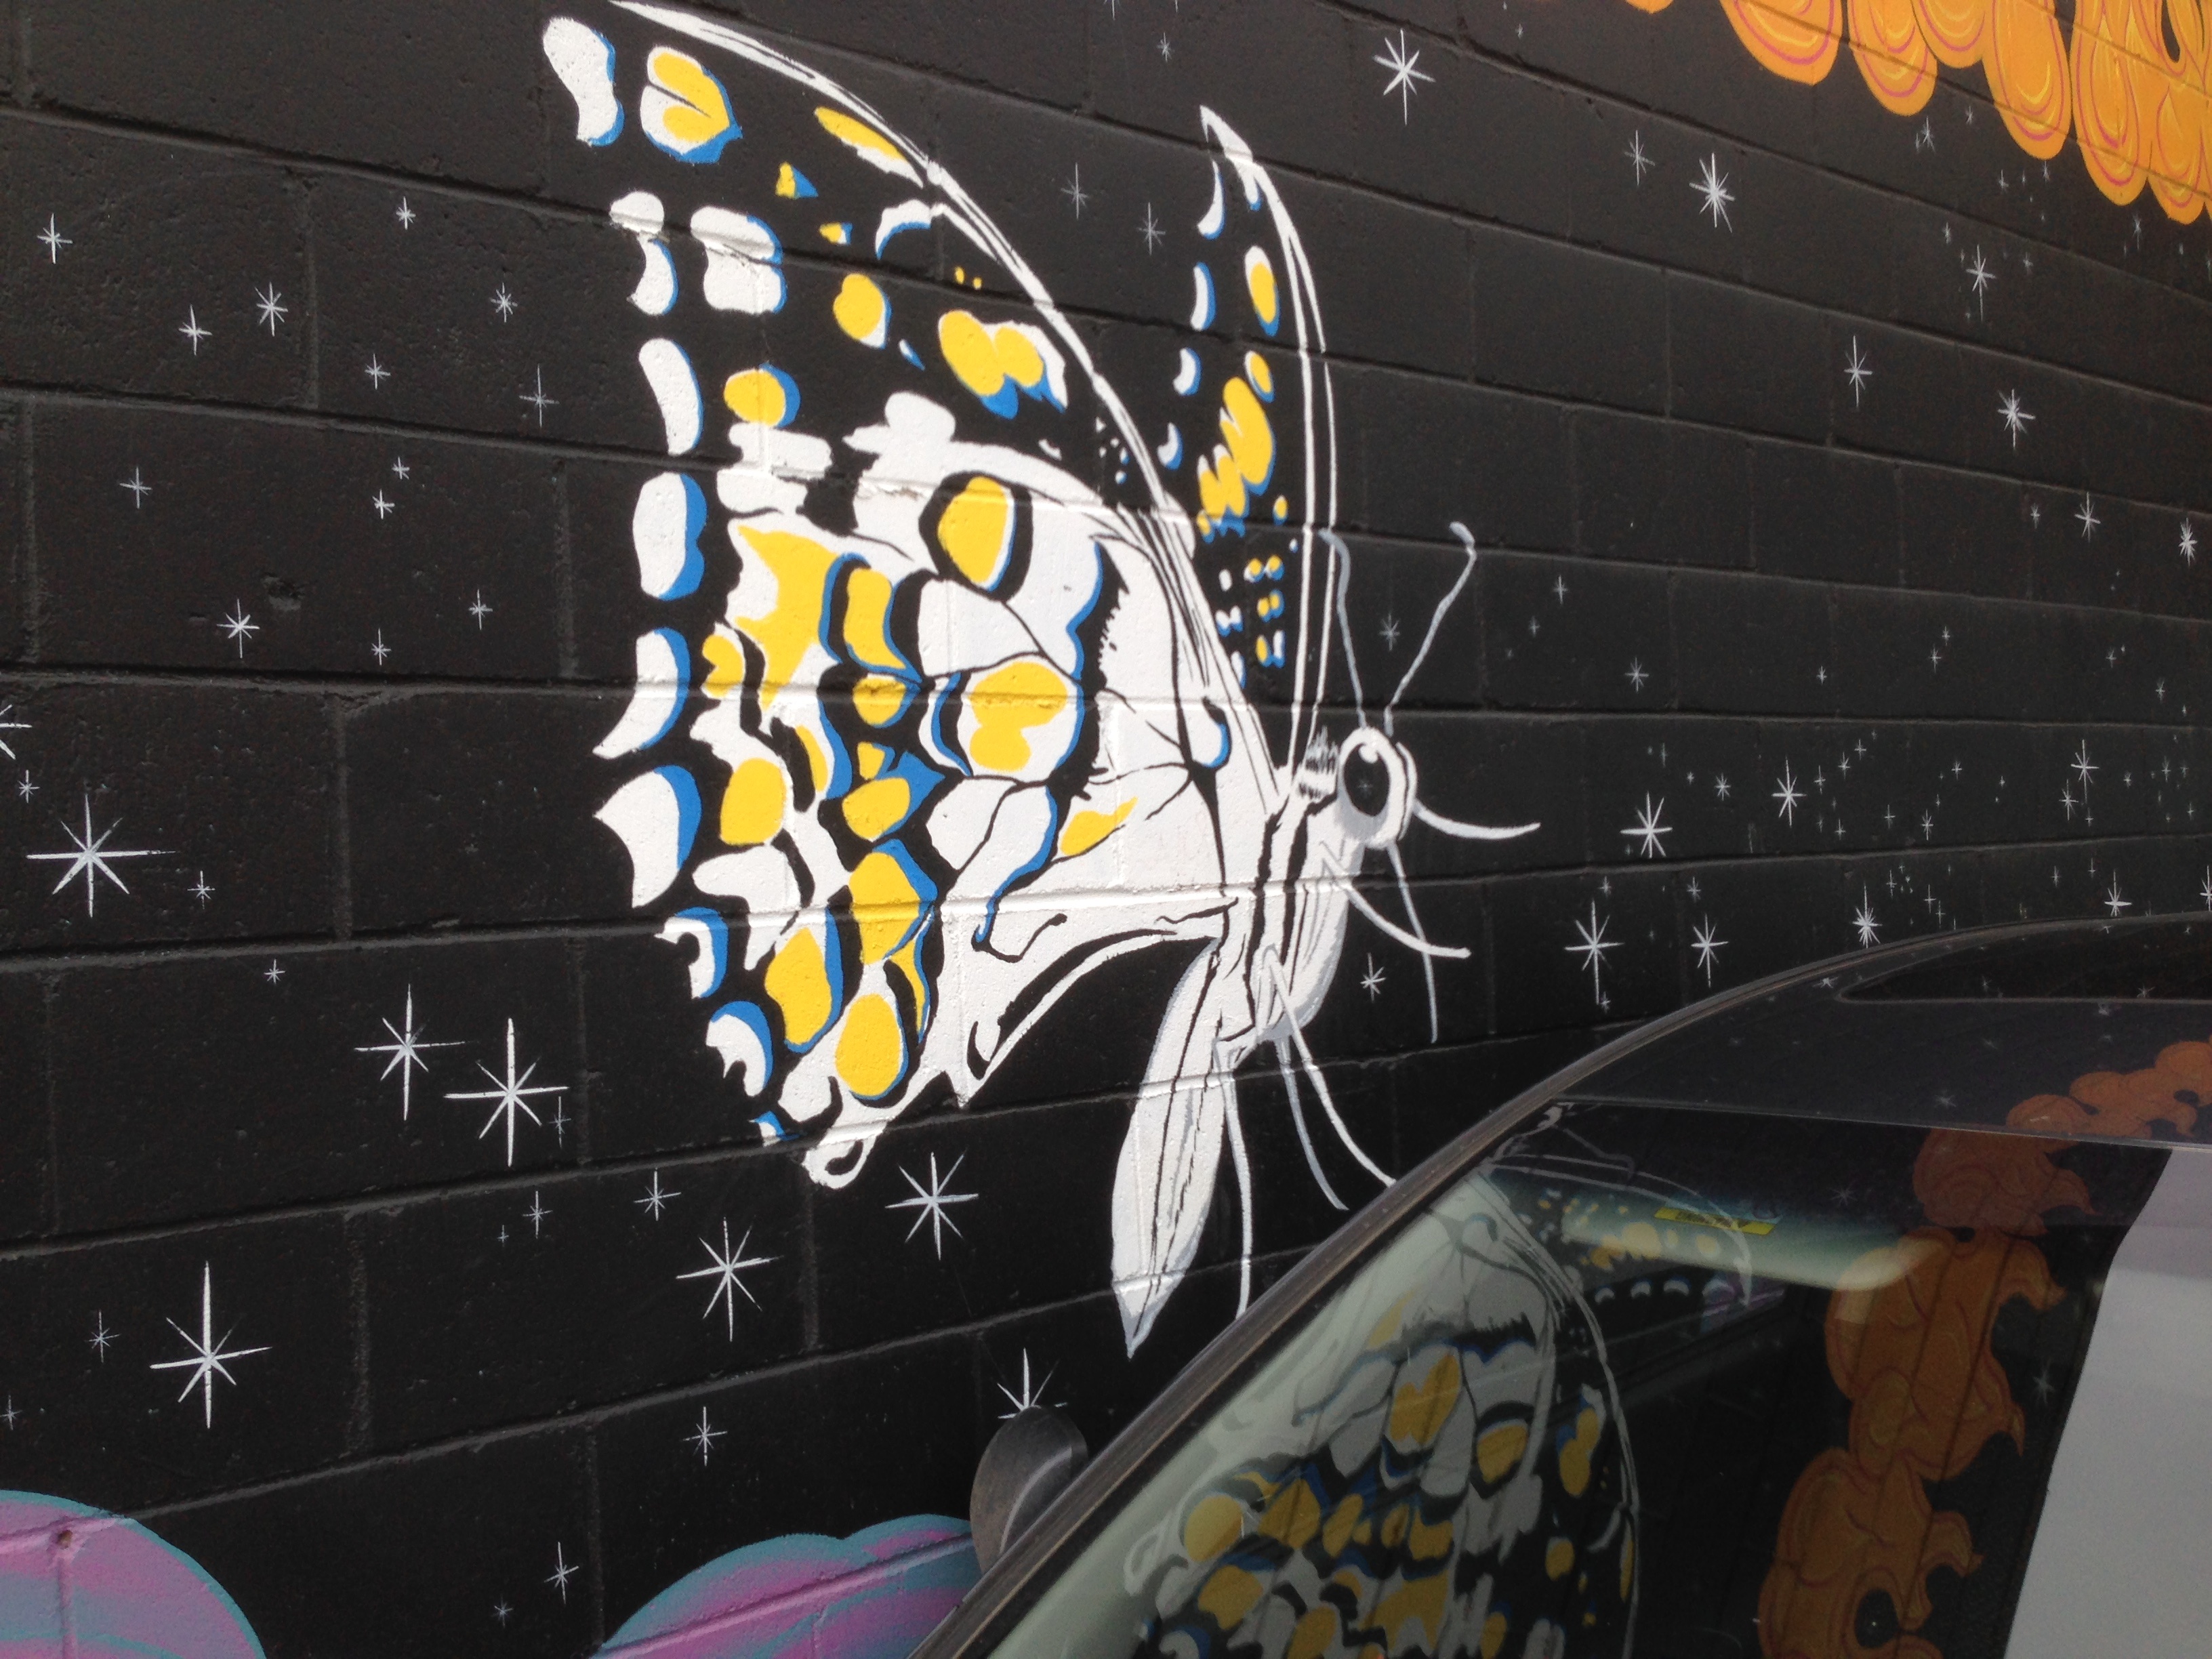
wall, space, graffiti, art, design, mural, modern art